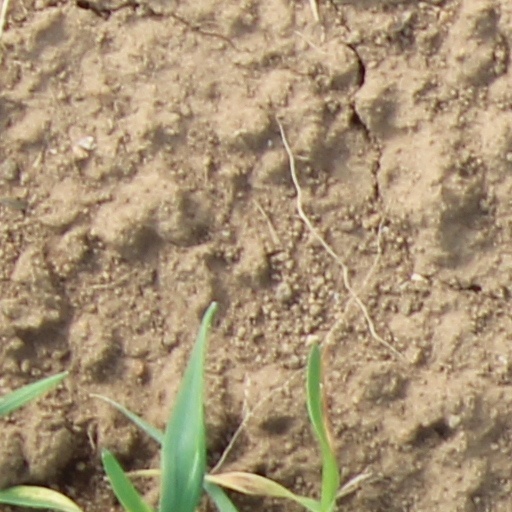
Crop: wheat